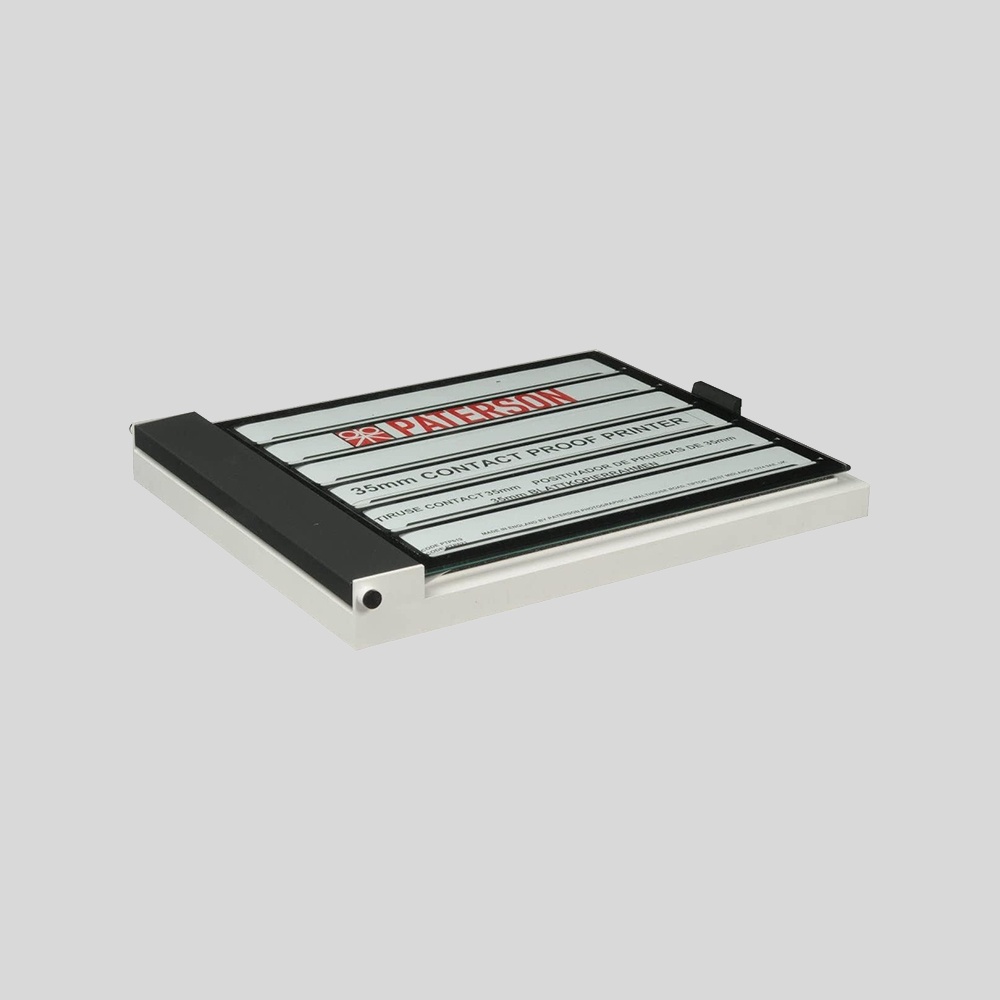
Paterson Contact Proof Printer 35mm 24x30cm (9.5x12")
Made in : United Kingdom Type : Proof Printer Size : 24x30cm (9.5x12") Film Format : 35mm Negatives are easily positioned in slots on the mask of the Paterson Proof Printers and the resulting contact sheet enables easy choice of which negatives to enlarge. An entire 36 exposure 35mm or 120 film can be proofed on a single 24 x 30 cm (9.5” x 12“) sheet of paper. A smaller version of the 35mm model accepts six strips of six negatives to print onto 8 x 10in paper.
Brand: Paterson
Category: Cameras & Optics > Photography > Darkroom > Enlarging Equipment